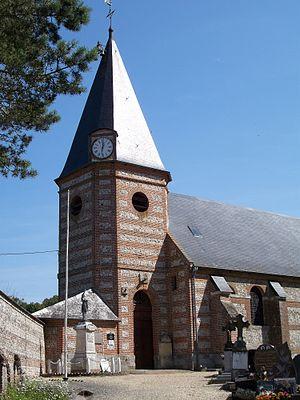
L'église de la commune de de Theuville-aux-Maillots
Theuville-aux-Maillots est une commune française située dans le département de la Seine-Maritime en région Normandie.